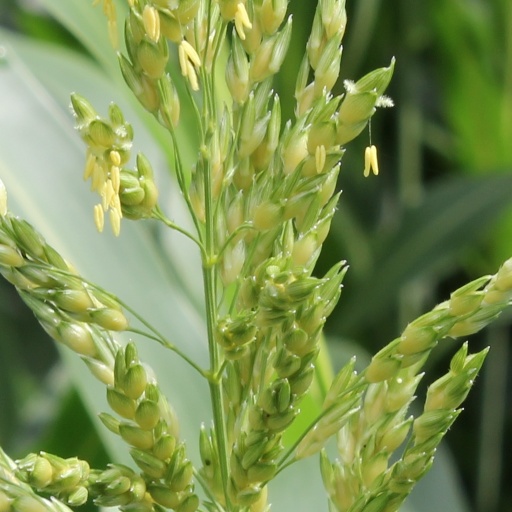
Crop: sorghum